Mali War

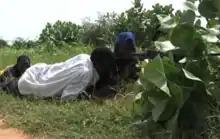
Pro-government militia members training in Sevare

On 1 September, MOJWA took over the southern town of Douentza, which had previously been held by a Songhai secular militia, the Ganda Iso. A MOJWA spokesman said that the group had had an agreement with the Ganda Iso, but had decided to occupy the town when the militia appeared to be acting independently, and gained control of the town following a brief standoff with Ganda Iso. Once MOJWA troops surrounded the city, the militia reportedly surrendered without a fight and were disarmed.